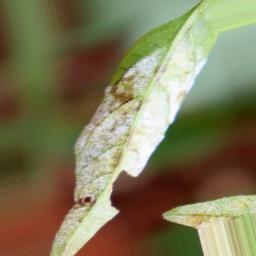
Label: powdery mildew